Effie Gray

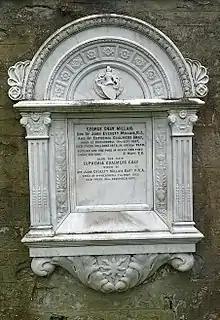
Effie's grave marker, which is shared with her son, George Gray Millais, in Perth, Scotland

Gray was an effective manager of Millais' career and often collaborated with him in choosing his subjects. Her journal indicates her high regard for her husband's art, and his works are still recognisably Pre-Raphaelite in style several years after his marriage.